Husein Aidid

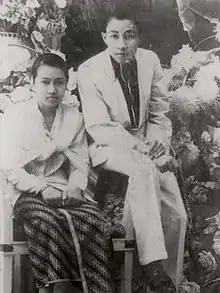
Aidid (right) and his wife, Saodah.

Aidid married a Betawi girl named Saodah and had six children, three boys and three girls.